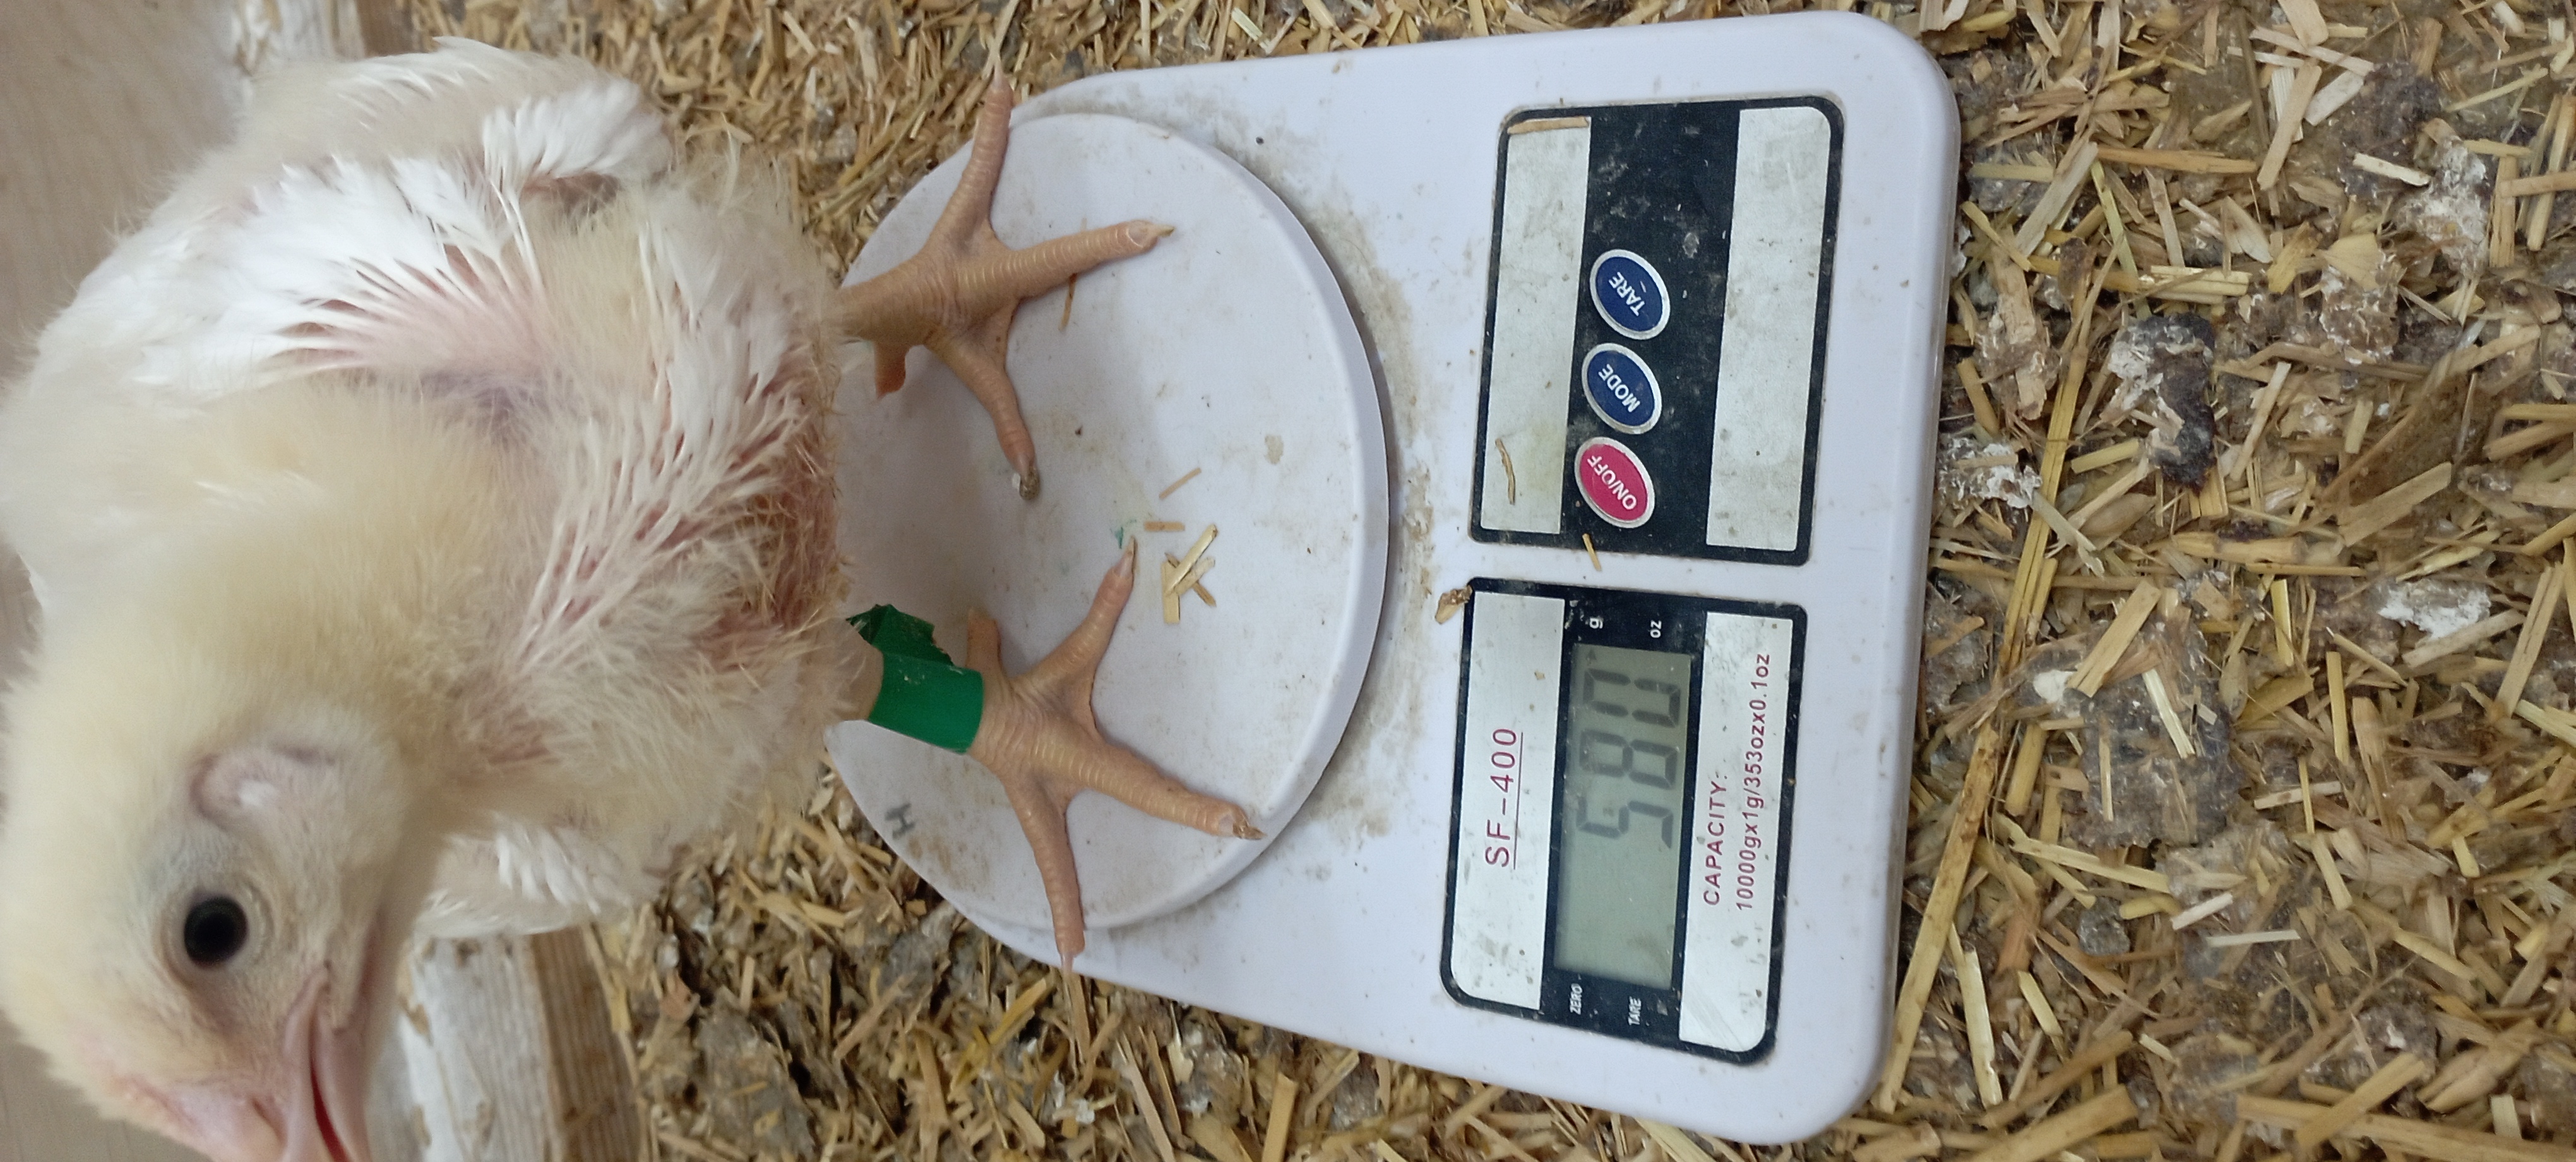
Weight: 580 g